Milkfish congee

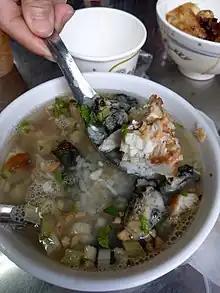

Milkfish congee is a Taiwanese breakfast dish consisting of a congee with milkfish belly. The dish is typically served with pepper and chopped spring onions and is often eaten at breakfast. Originating from Tainan, the dish is considered one of the national dishes of Taiwan. Recently, the dish is starting to gain popularity in the United States.